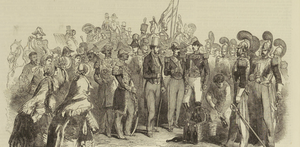
Illustration de la visite de Jung Bahadur Rana, premier ministre du Népal à Paris en 1850
Les relations entre la France et le Népal ou relations franco-népalaises désignent les liens, échanges, rencontres, collaborations et confrontations, qu'ils soient d’ordre économique, diplomatique ou culturel, qu’ont entretenu hier et entretiennent aujourd’hui la France et le Népal.